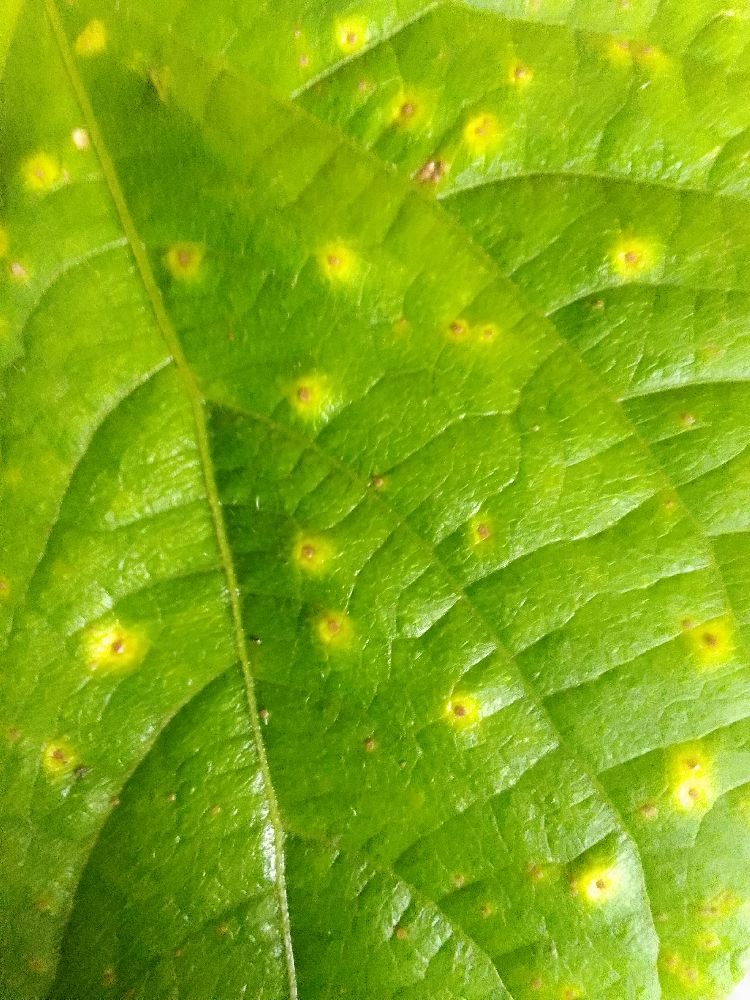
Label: rust